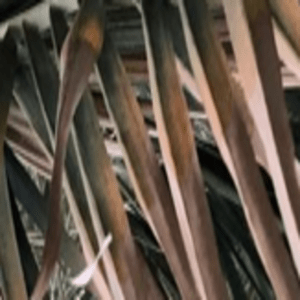
Label: Potassium Deficiency